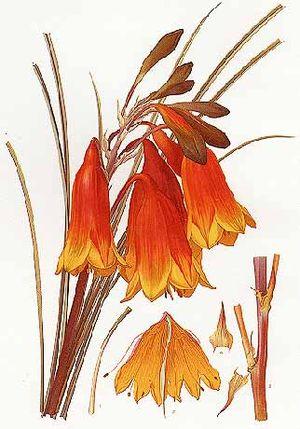
Les Blandfordiaceae sont une famille de plantes monocotylédones qui ne comprend que 3 ou 4 espèces appartenant au genre Blandfordia.